Rudolph Flothow

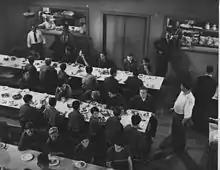
Rudolph C. Flothow (leaning against back wall) on the set of a film shoot in the 1930s.

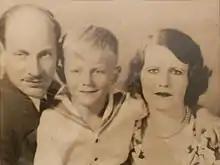
Rudolph C. Flothow with son Rudy and wife Martha

Rudolph C. Flothow (November 23, 1895 - December 21, 1971) was a movie and television producer active from 1915 through the mid-1950s, producing more than 45 films and over 80 television episodes. Most of his productions were crime films for Columbia Pictures, including the 1943 Batman serial, and Crime Doctor, Whistler, Boston Blackie, and Ellery Queen films. He directed the sound sequences in the early sound feature Lucky Boy, starring George Jessel.